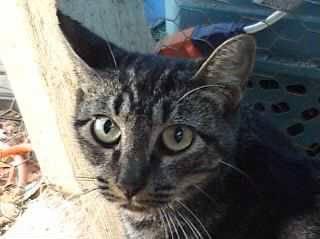
cat